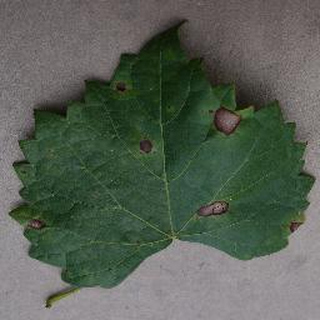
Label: grape_black_rot